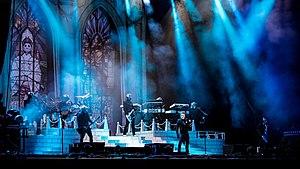
"La discographie de Ghost, un groupe de rock suédois, se compose de quatre albums studio, un album live, trois Extended play, douze singles et dix clips. Formé à Linköping en 2008, Ghost est composé de six membres anonymes - le chanteur Papa Emeritus et cinq instrumentistes connus sous le nom de ""Nameless Ghouls"". Après une démo auto-publiée, le groupe sort son premier album Opus Eponymous sur Rise Above Records en octobre 2010 qui a atteint le numéro 30 sur le Chart des albums suédois. "" Elizabeth "", chanson traitant le mythe d'Élisabeth Báthory, est sorti en juin comme seul single de l'album.